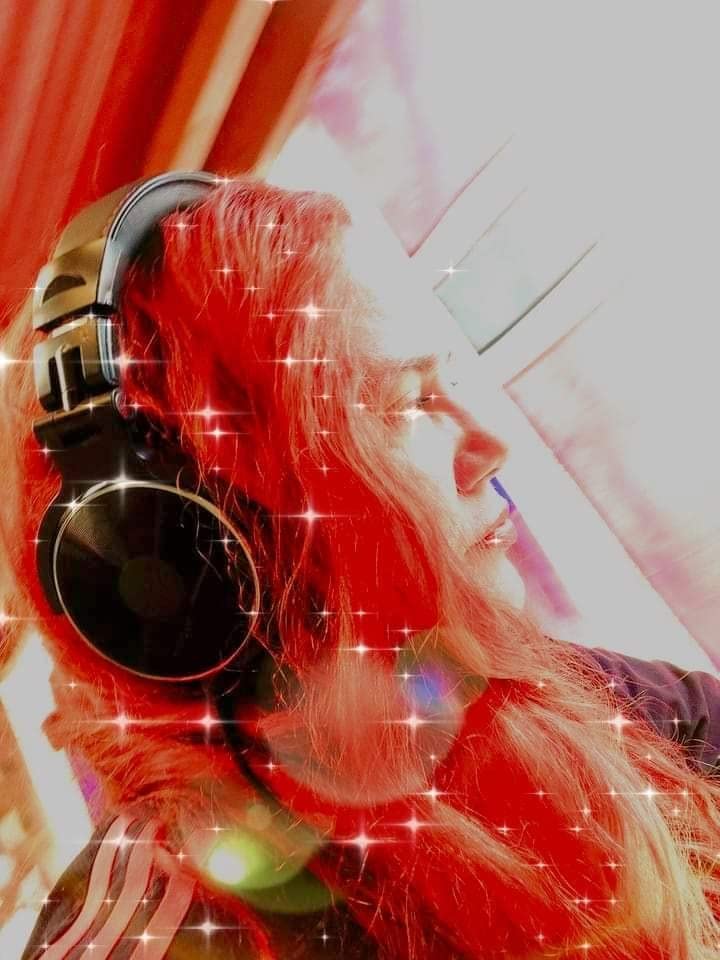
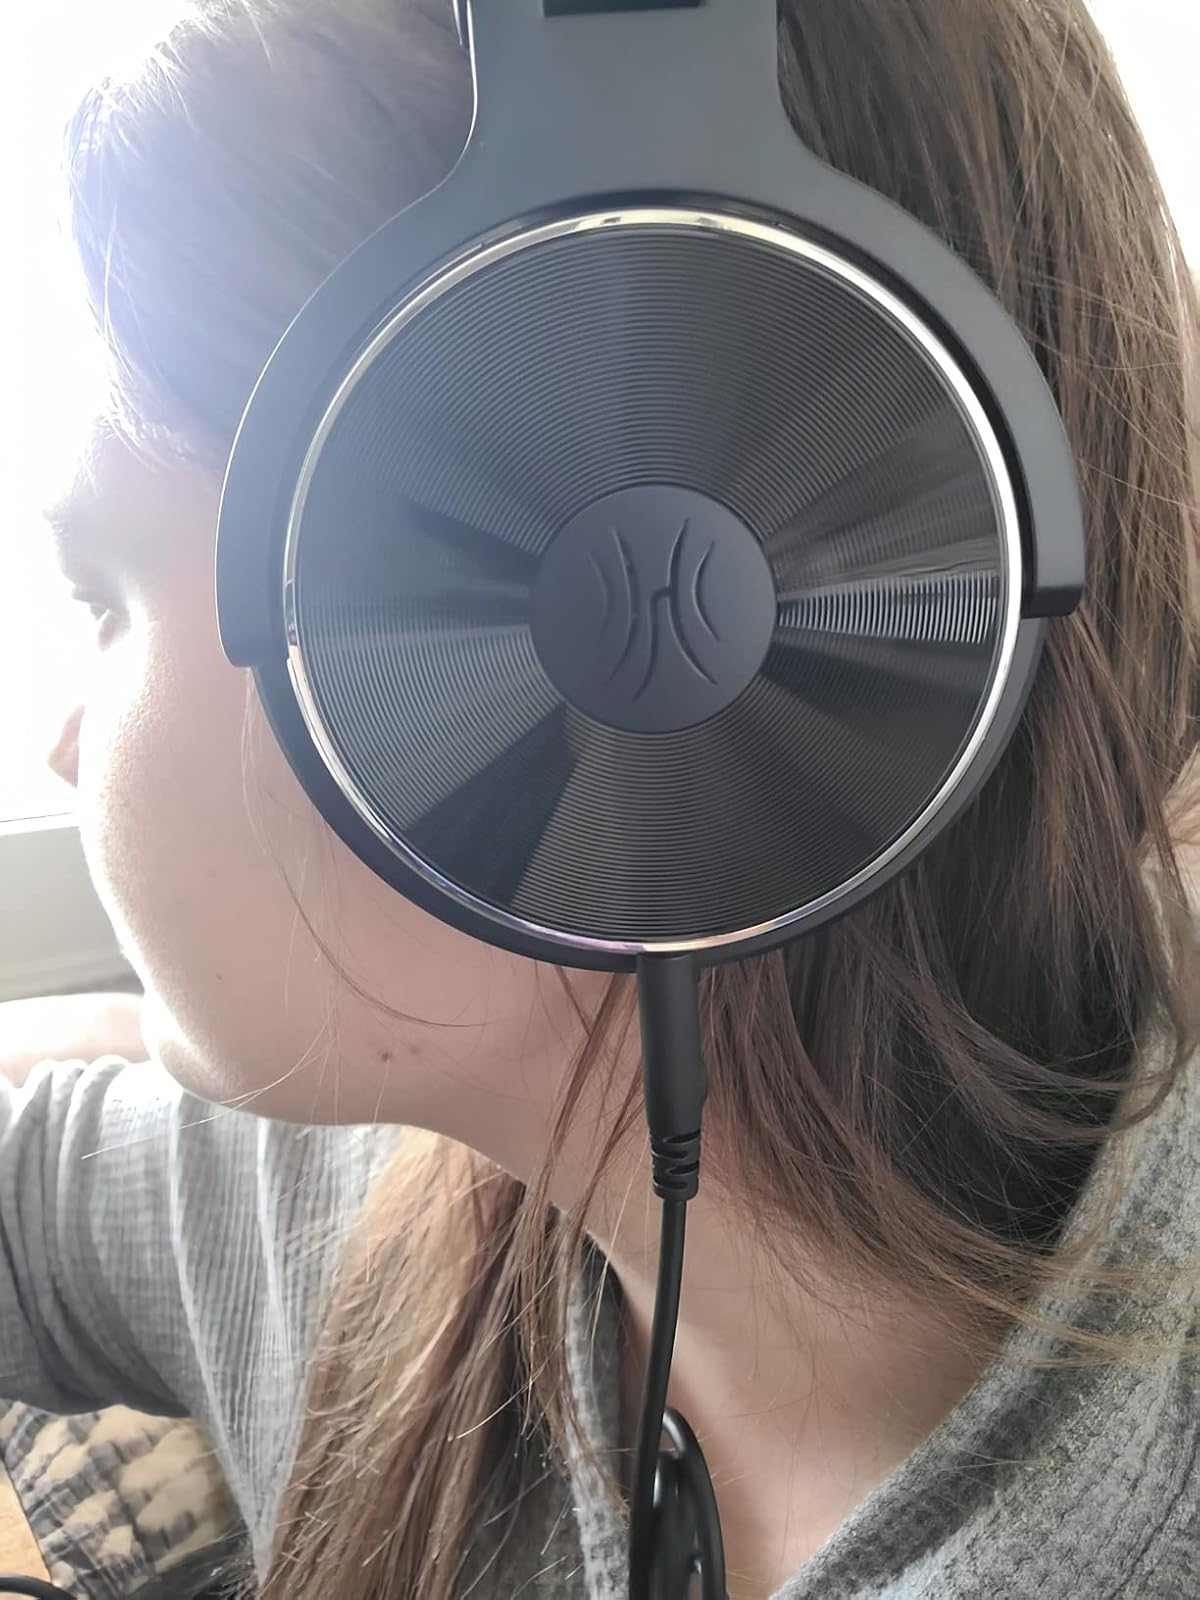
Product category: headphones
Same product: yes